Margot Robbie

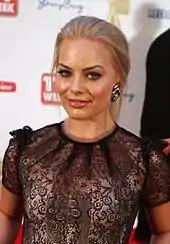
Robbie at the 2011 Logie Awards

Robbie's first acting roles came when she was in high school. She starred in two low-budget independent thriller films, called "Vigilante" and "I.C.U.", both released years later. She described the experience of being on a film set as "a dream come true". She made her television debut in a 2008 guest role as Caitlin Brentford in the drama series "City Homicide" and followed this with a two-episode arc in the children's television series "The Elephant Princess", in which she starred alongside Liam Hemsworth.